Typhoon Rammasun

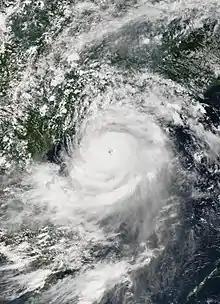
Rammasun at peak intensity nearing Hainan on July 18

Typhoon Rammasun, known in the Philippines as Typhoon Glenda, was a powerful typhoon that is one of the only four Category 5 super typhoons on record in the South China Sea, with the other ones being Pamela in 1954, Rai in 2021 and Yagi in 2024. Rammasun had destructive impacts across the Philippines, South China, and Vietnam in mid July 2014. It was the strongest typhoon to hit the Chinese province of Hainan since Damrey in 2005. Rammasun is a Thai word for thunder god. After Lingling and Kajiki earlier in 2014, Rammasun became the third tropical cyclone, and first typhoon to directly impact the Philippines in 2014. The ninth named storm and the third typhoon of the annual typhoon season, Rammasun formed in the Intertropical Convergence Zone, an area near the equator where the northeast and southeast trade winds come together, and slowly drifted northwest. Having passed through the islands of Micronesia, the system turned west and quickly moved under the influence of a subtropical ridge (STR). Rammasun posed a significant threat to l Luzon, as it was expected to reach typhoon intensity before making landfall there. Though initially forecast to make landfall in Cagayan Valley, the storm followed a more westerly path and was later forecast to make landfall in Rapu-Rapu, Albay in Bicol Region and then pass through Bataan and Zambales before brushing past Metro Manila.